Auckland Anniversary Regatta

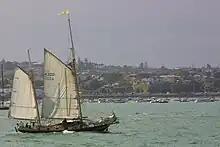
Auckland Anniversary Regatta (29 January 2001)

On 18 September 1840, the first Auckland Anniversary Regatta was held. During the 1840s, the regatta moved to 29 January, and in 1850, the regatta was recognised as the official marker of the arrival of Captain Hobson and the founding of Auckland as a city. From the earliest days of the regatta it included waka taua and fishing waka from Auckland and visiting iwi.